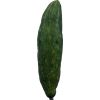
Label: Cucumber 3